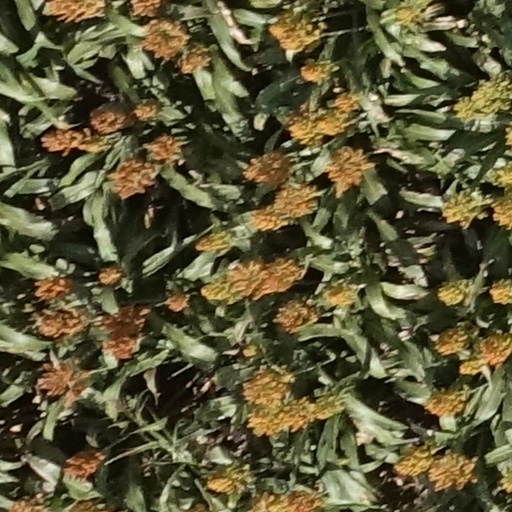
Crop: sorghum